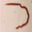
Label: worm